Sinking of the RMS Lusitania

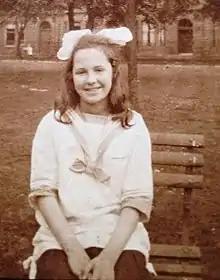
Avis Dolphin

Captain Turner was on the deck near the bridge clutching the ship's logbook and charts when a wave swept upward towards the bridge and the rest of the ship's forward superstructure, knocking him overboard into the sea. He managed to swim and find a chair floating in the water which he clung to. He survived, having been pulled unconscious from the water after spending three hours there. "Lusitania"s bow slammed into the bottom about below at a shallow angle because of her forward momentum as she sank. Along the way, some boilers exploded and the ship returned briefly to an even keel. Turner's last navigational fix had been only two minutes before the torpedoing, and he was able to remember the ship's speed and bearing at the moment of the sinking. This was accurate enough to locate the wreck after the war. The ship travelled about from the time of the torpedoing to her final resting place, leaving a trail of debris and people behind. After her bow sank completely, "Lusitania"s stern rose out of the water, enough for her propellers to be seen, and went under. As the tips of "Lusitania"s four, -tall funnels dipped beneath the surface, they formed whirlpools which dragged nearby swimmers down with the ship. Her masts and rigging were the last to disappear.